John Russell (colonial administrator)

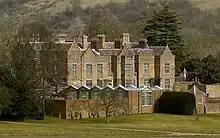
Chequers

On 17 December 1697, Russell married Mary Eyre, sister of Sir Charles Eyre. They had one son and three daughters: